Holga

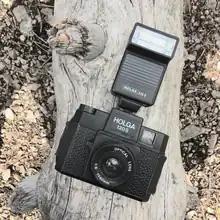

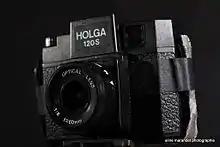
120S adapted with tape in order to prevent too many light leaks

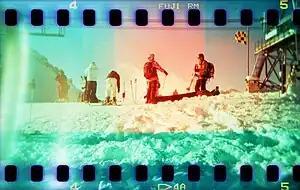
An example of a "sprocket hole" exposure when using 35 mm film in a modified Holga 120.

In 2010, designer Saikat Biswas proposed a concept for a digital version of the Holga camera, called "Holga D". It has a modernized case, but retains the simplicity of the original camera. However, there is no evidence of current plans to produce this device, or produce any other digital version.